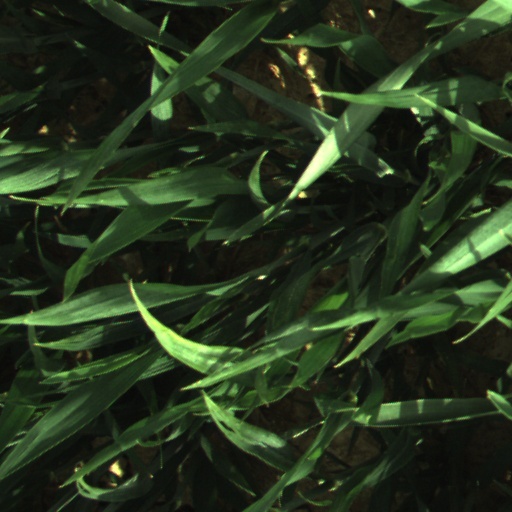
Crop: wheat